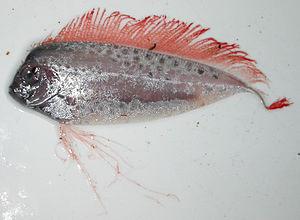
Les lampridiformes sont des poissons marins appartenant à la classe des Actinoptérygiens et les seuls du super-ordre Lampridiomorpha. Cet ordre comprend environ vingt-cinq espèces dont le régalec ou l'opah, réparties en sept familles : Lamprididae, Lophotidae, Radiicephalidae, Regalecidae, Stylephoridae, Trachipteridae, Veliferidae. Bien que la forme du corps soit très variable selon les espèces, elles présentent néanmoins des caractères communs.